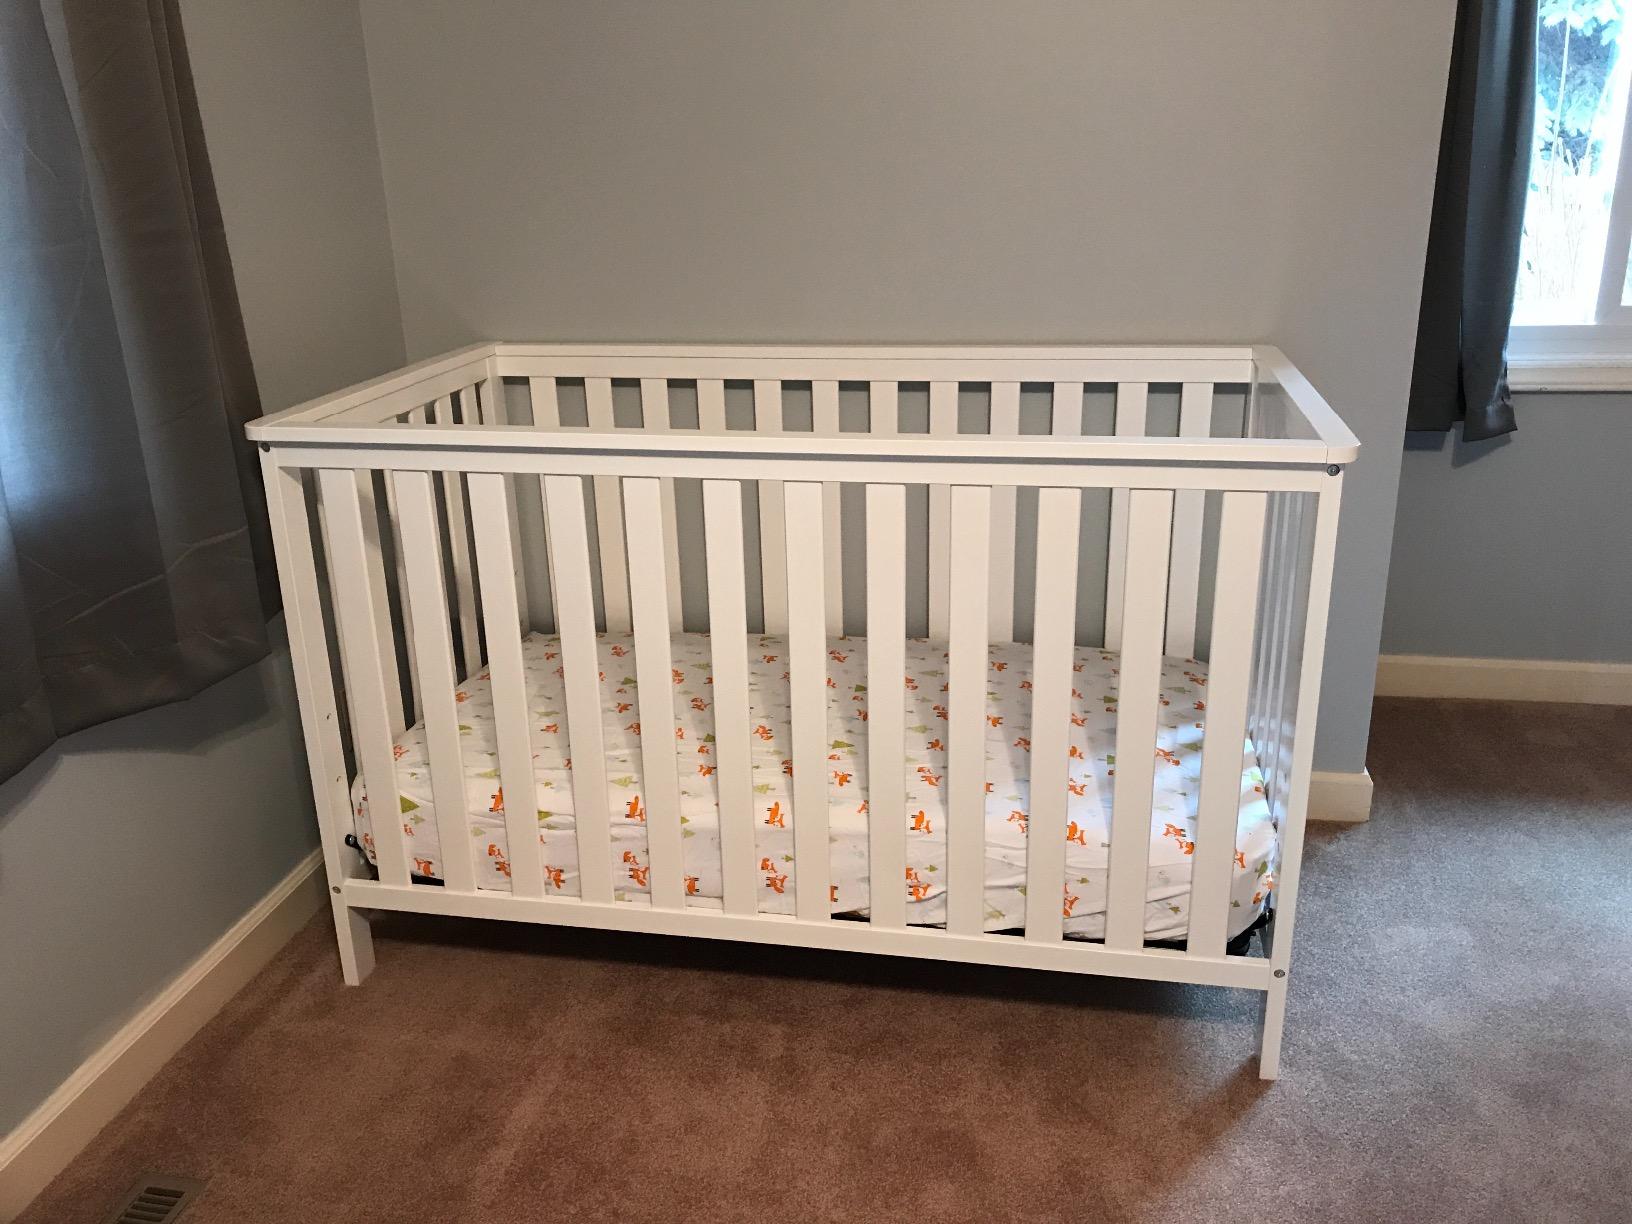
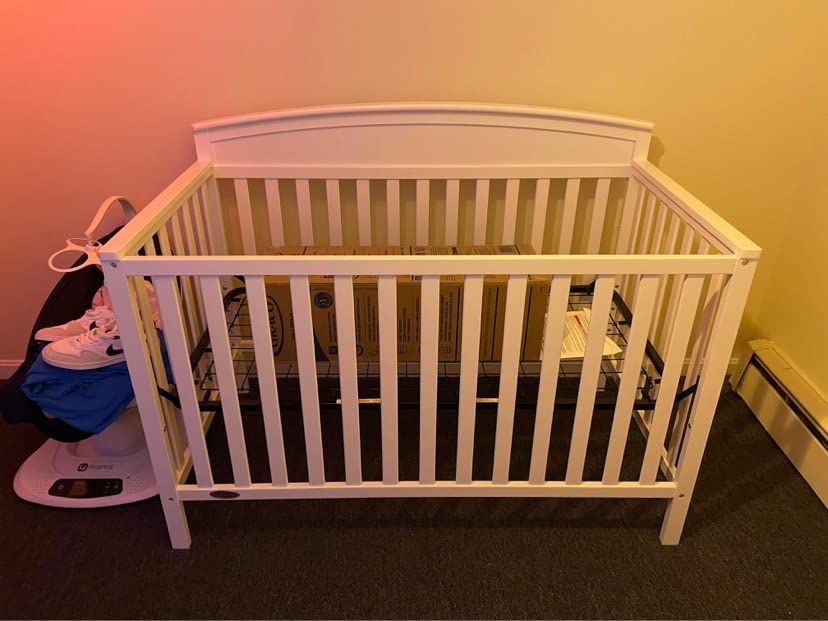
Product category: products_crib
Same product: no